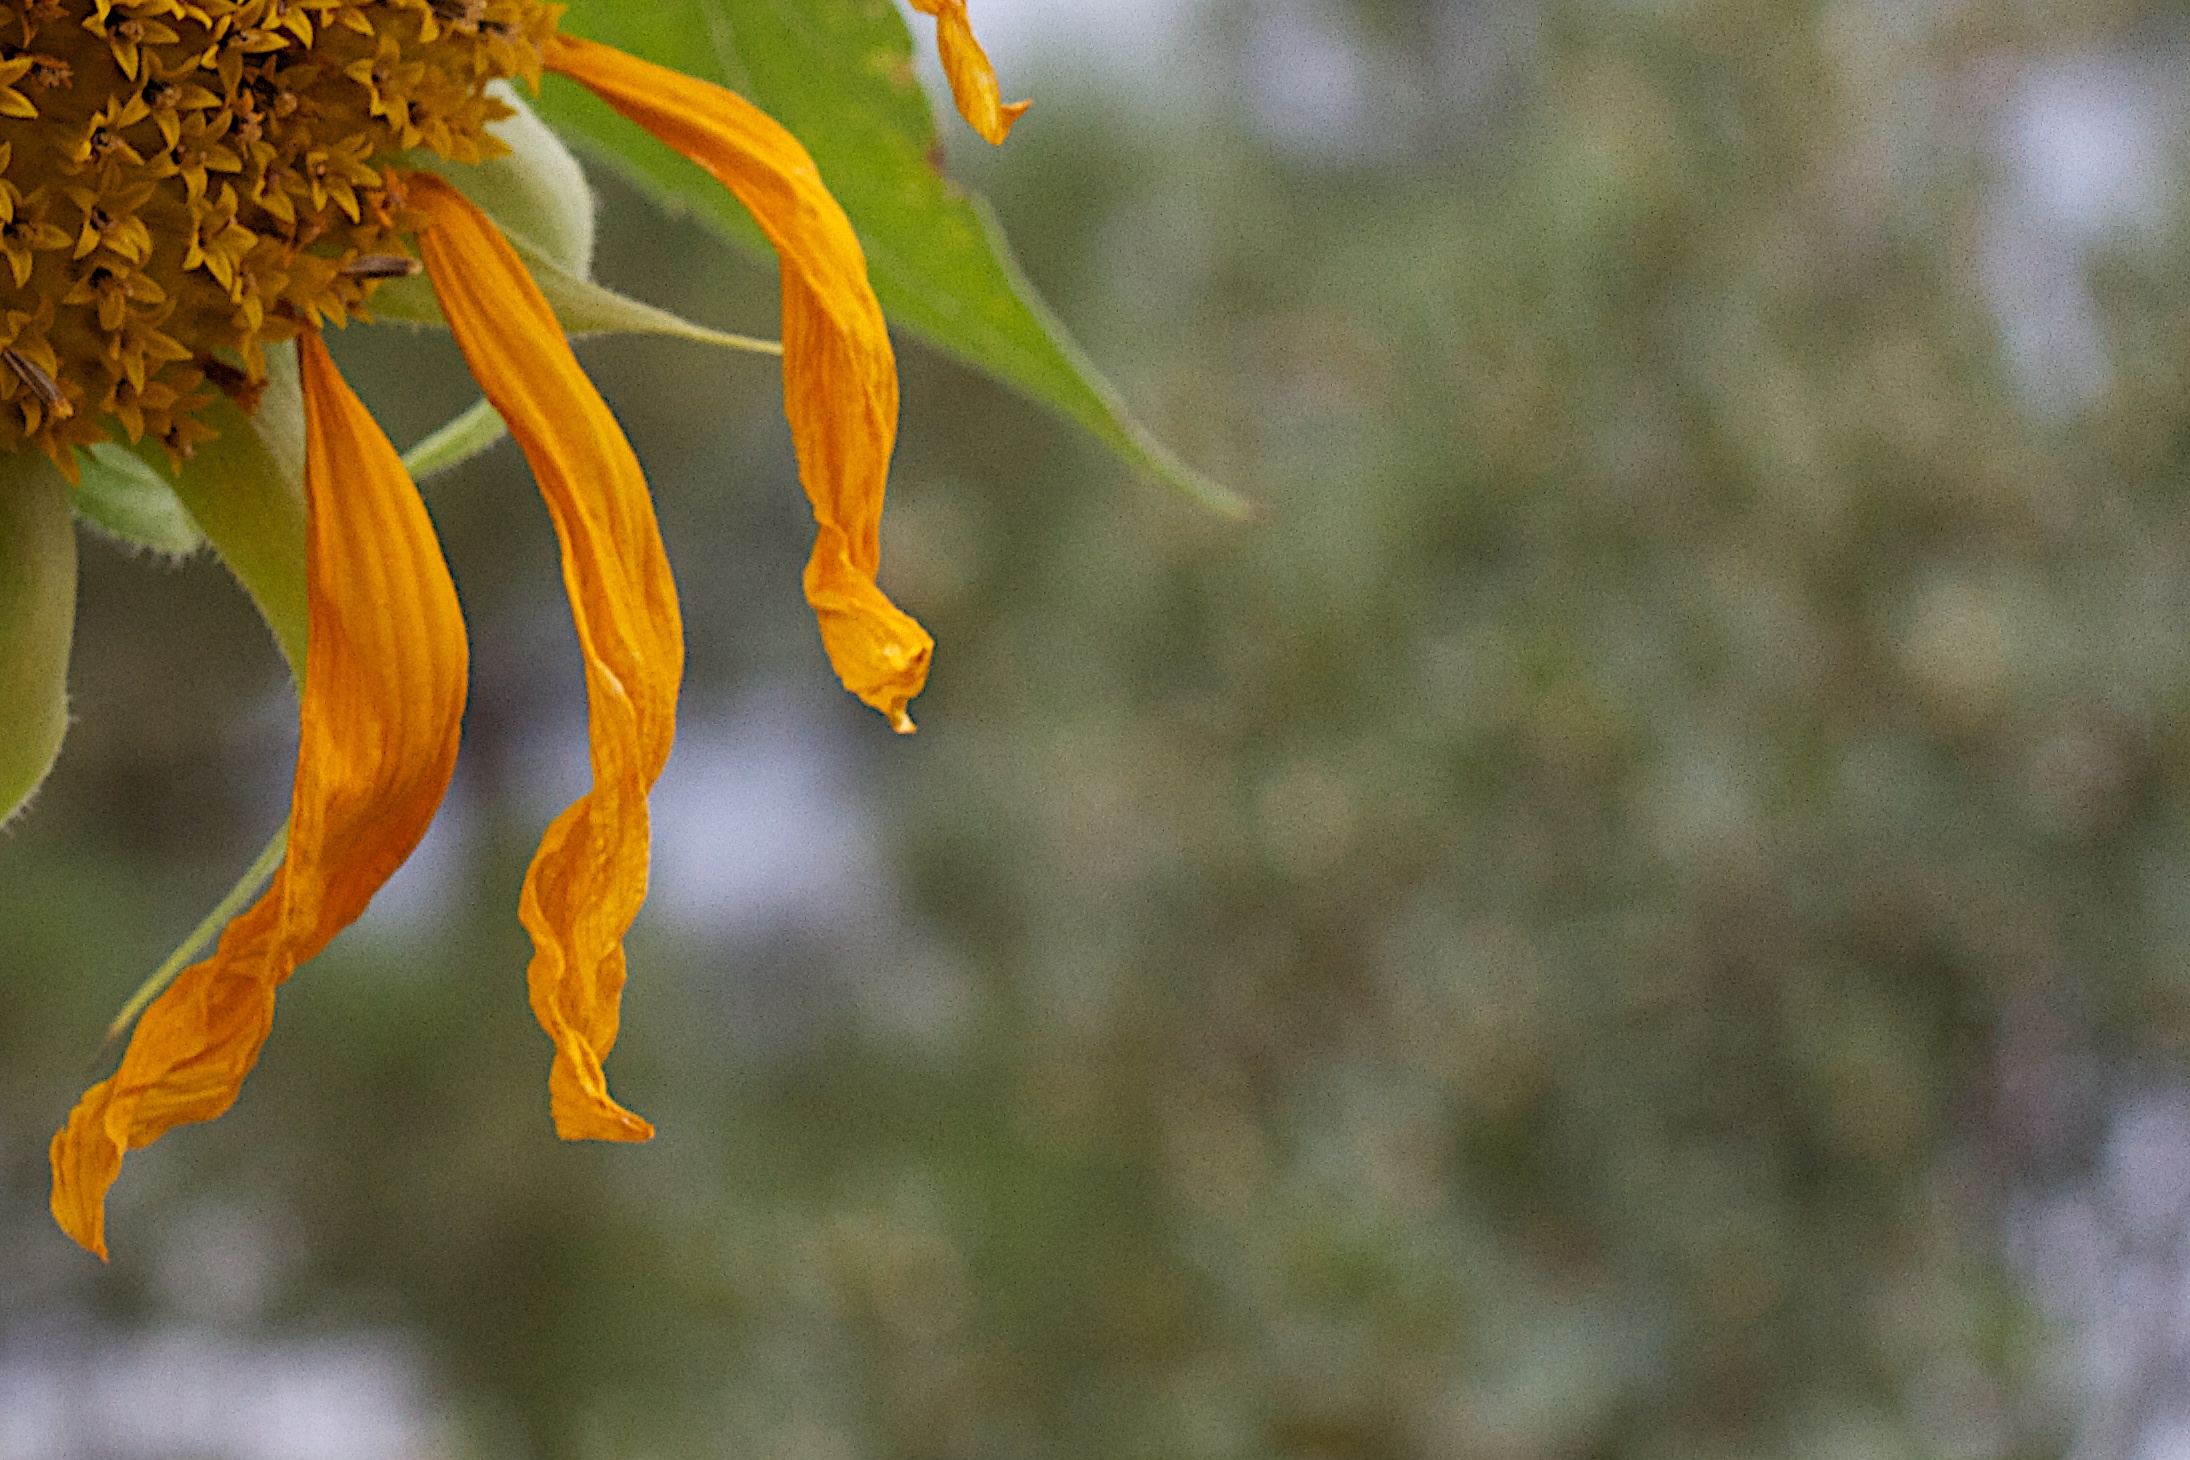
tree, nature, branch, plant, sunlight, leaf, flower, autumn, botany, yellow, flora, season, sunflower, wildflower, close up, seedforward, macro photography, flowering plant, plant stem, woody plant, land plant